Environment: real
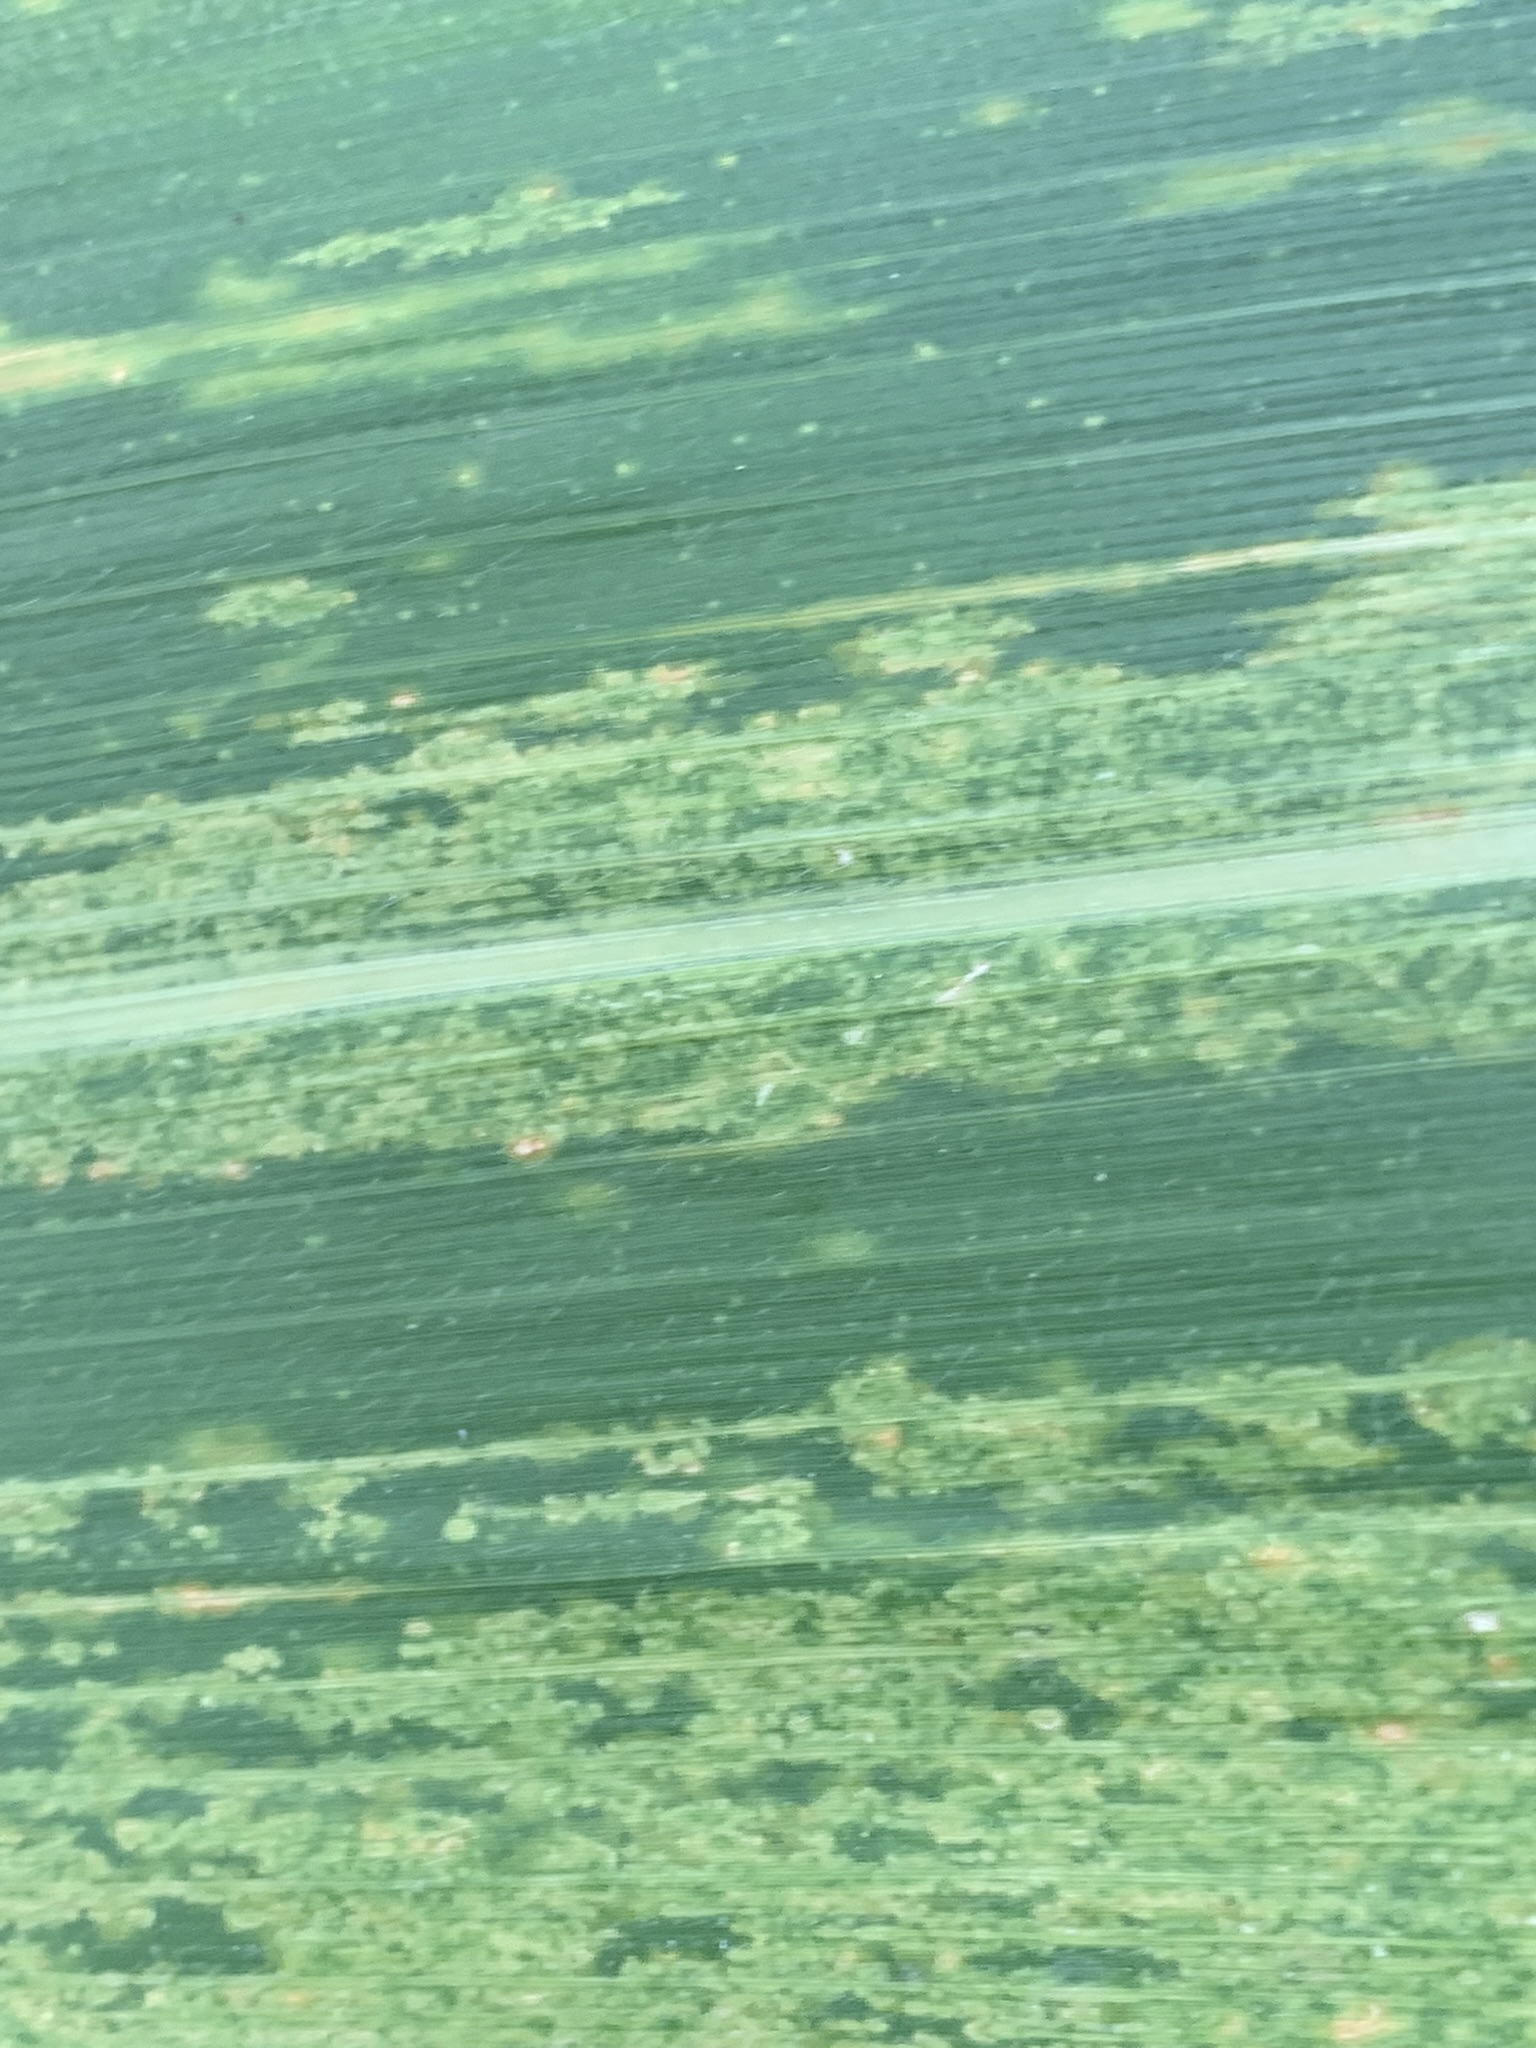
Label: lethal_necrosis